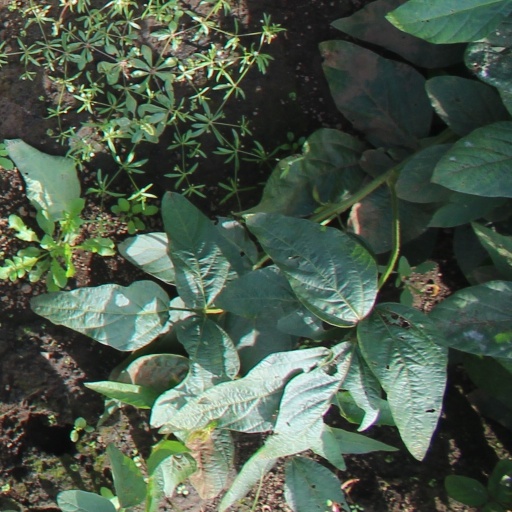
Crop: soybean